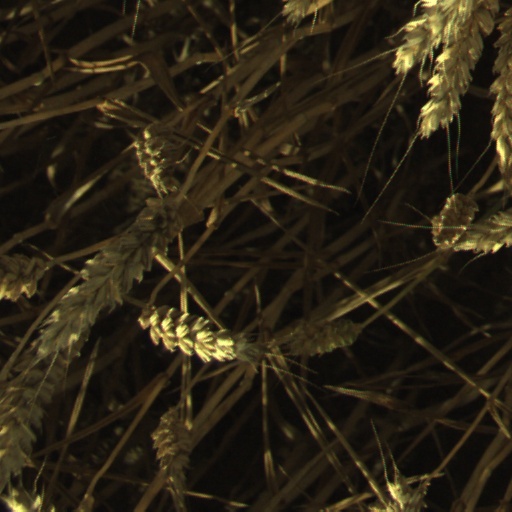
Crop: wheat